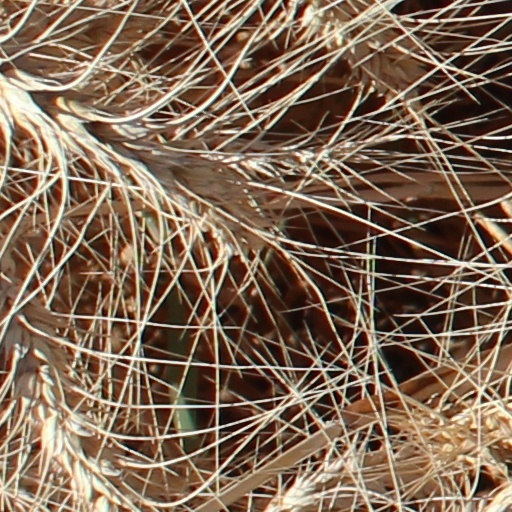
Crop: wheat